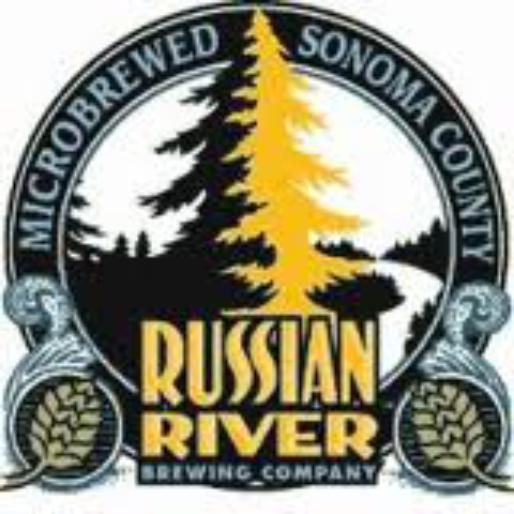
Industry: Food